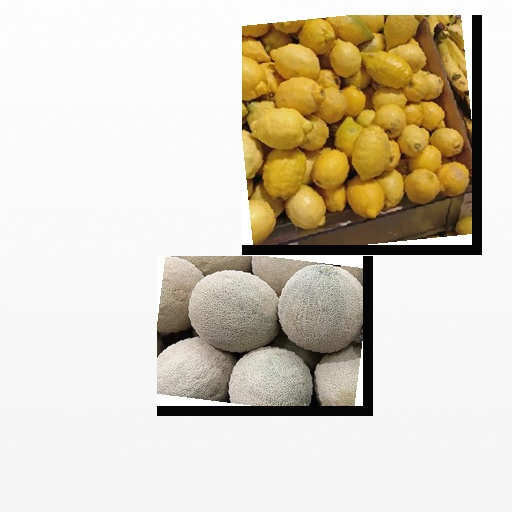
Food items: cantaloupe, lemon